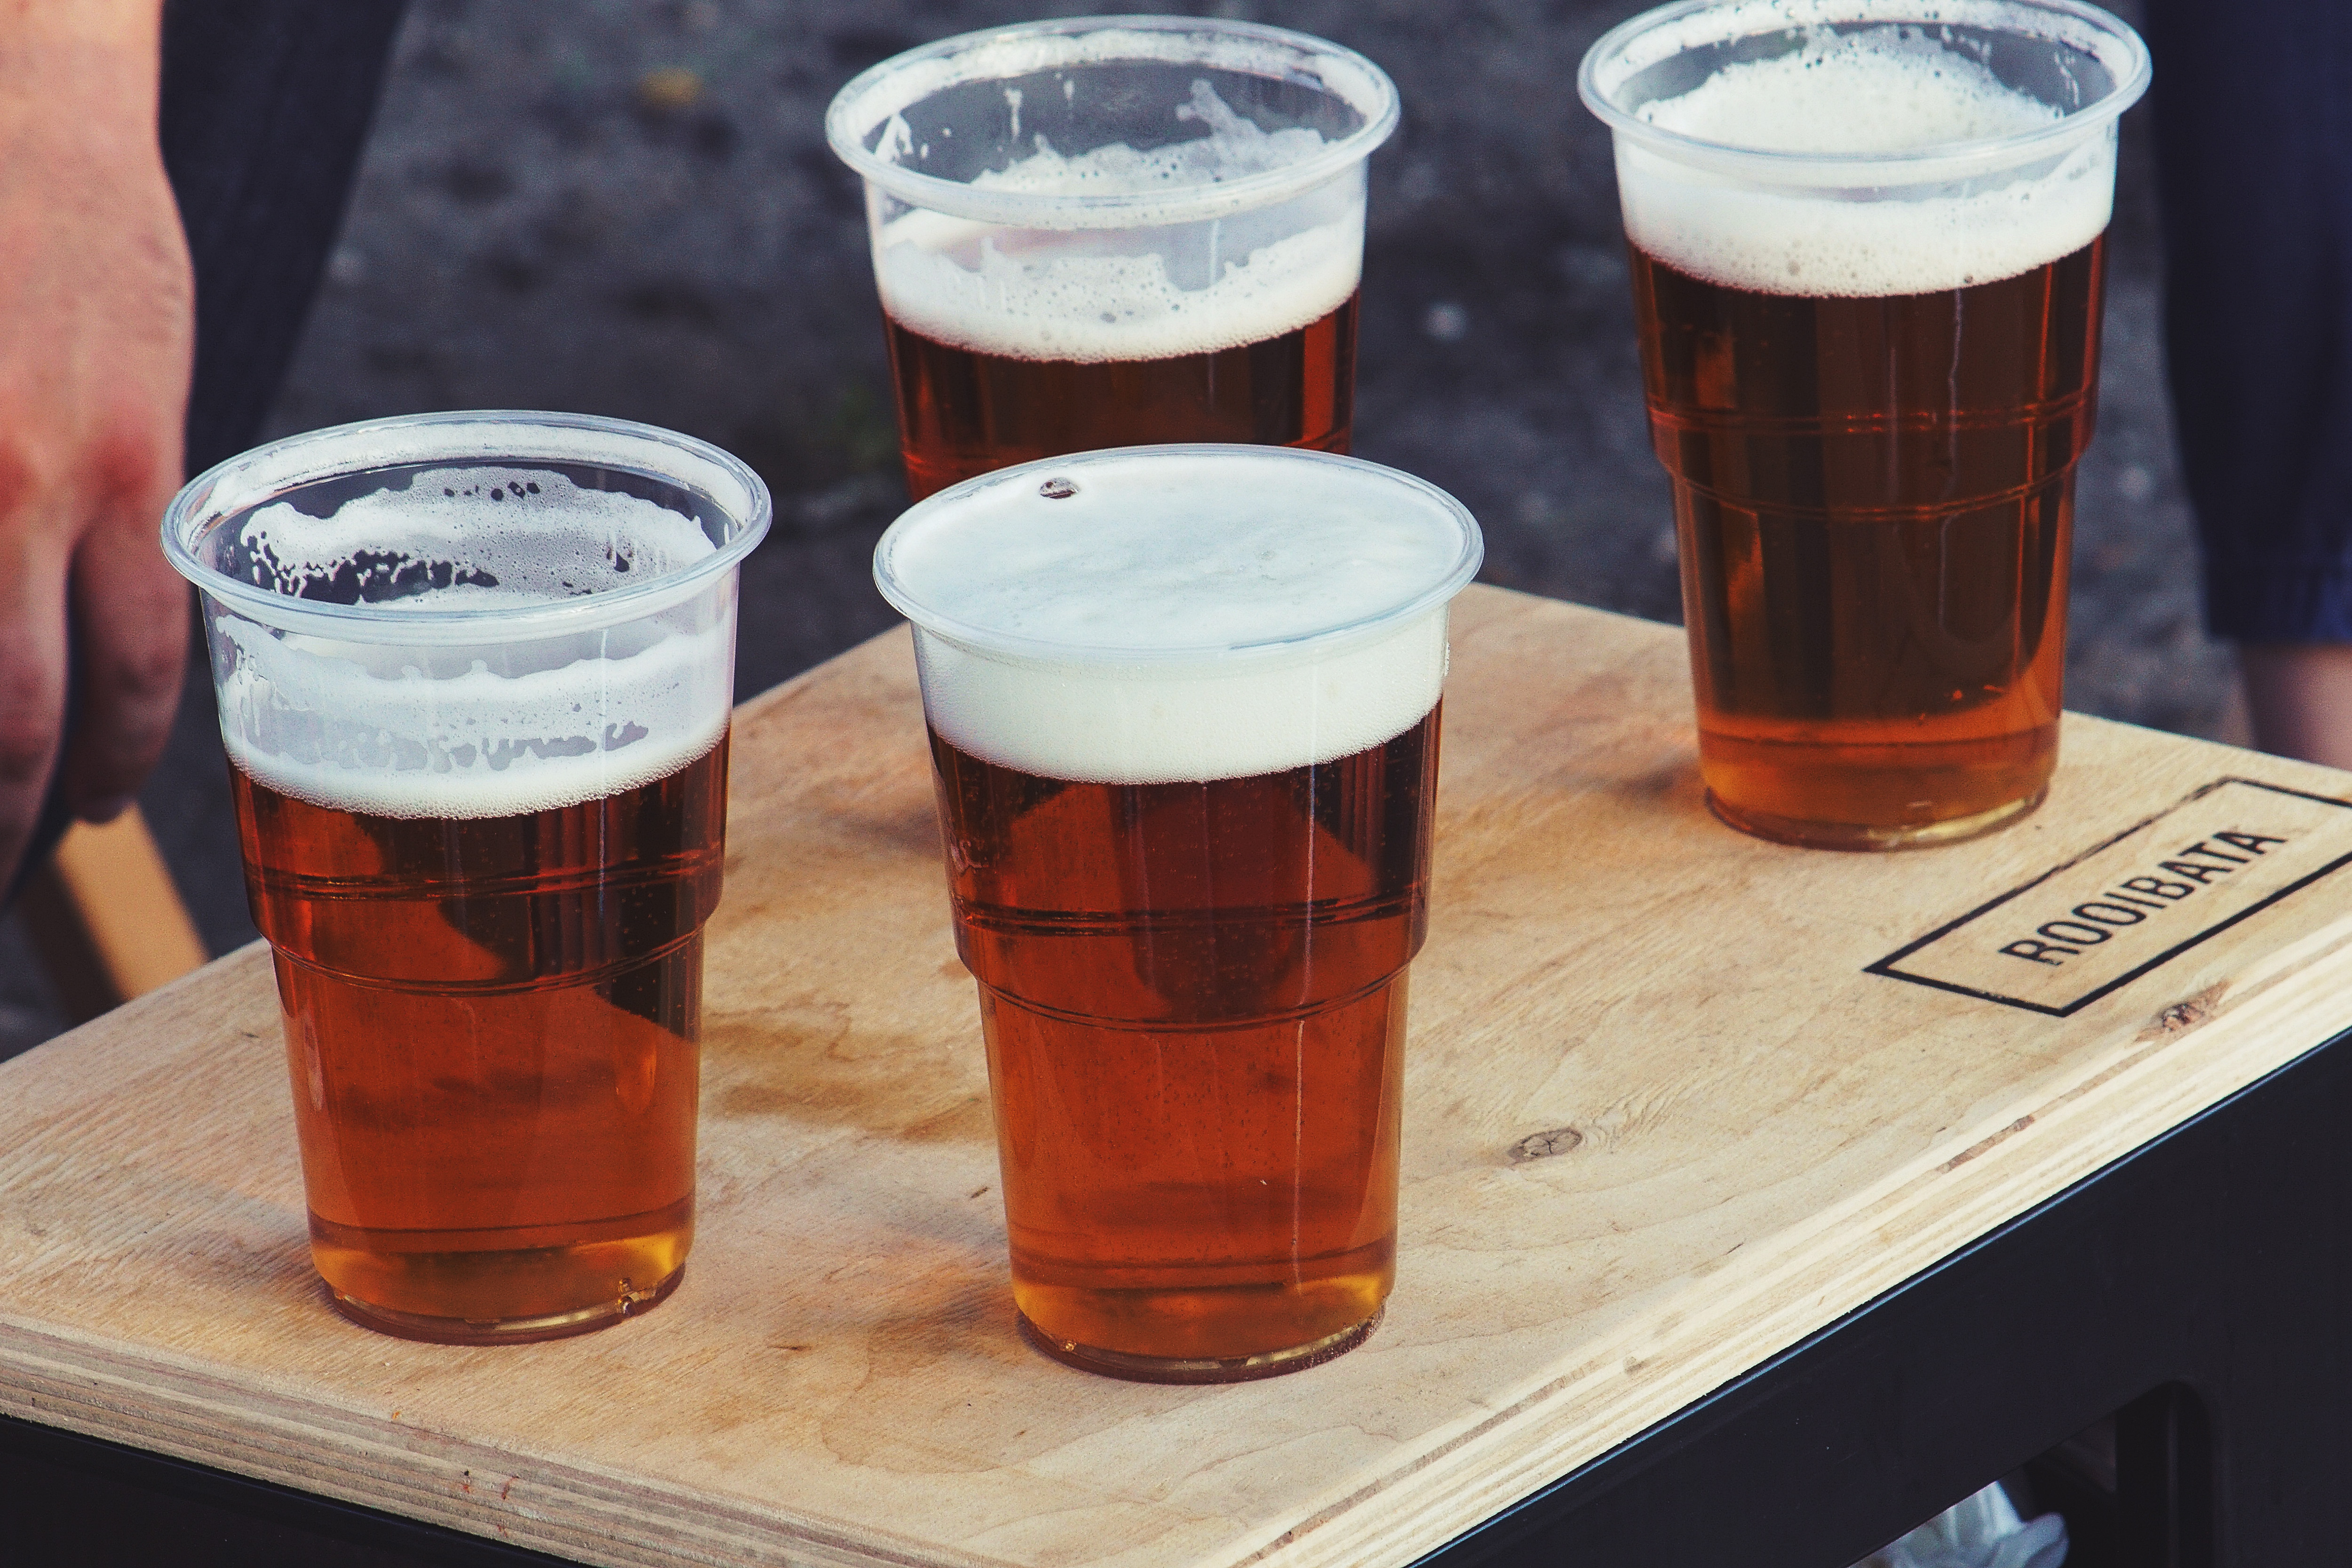
drink, pint glass, beer, beer glass, alcoholic beverage, ale, lager, pint, distilled beverage, beer cocktail, drinkware, snakebite, alcohol, Bia h i, glass, root beer, Paulaner hefeweizen, Hoppy, liqueur, wheat beer, bottle, barware